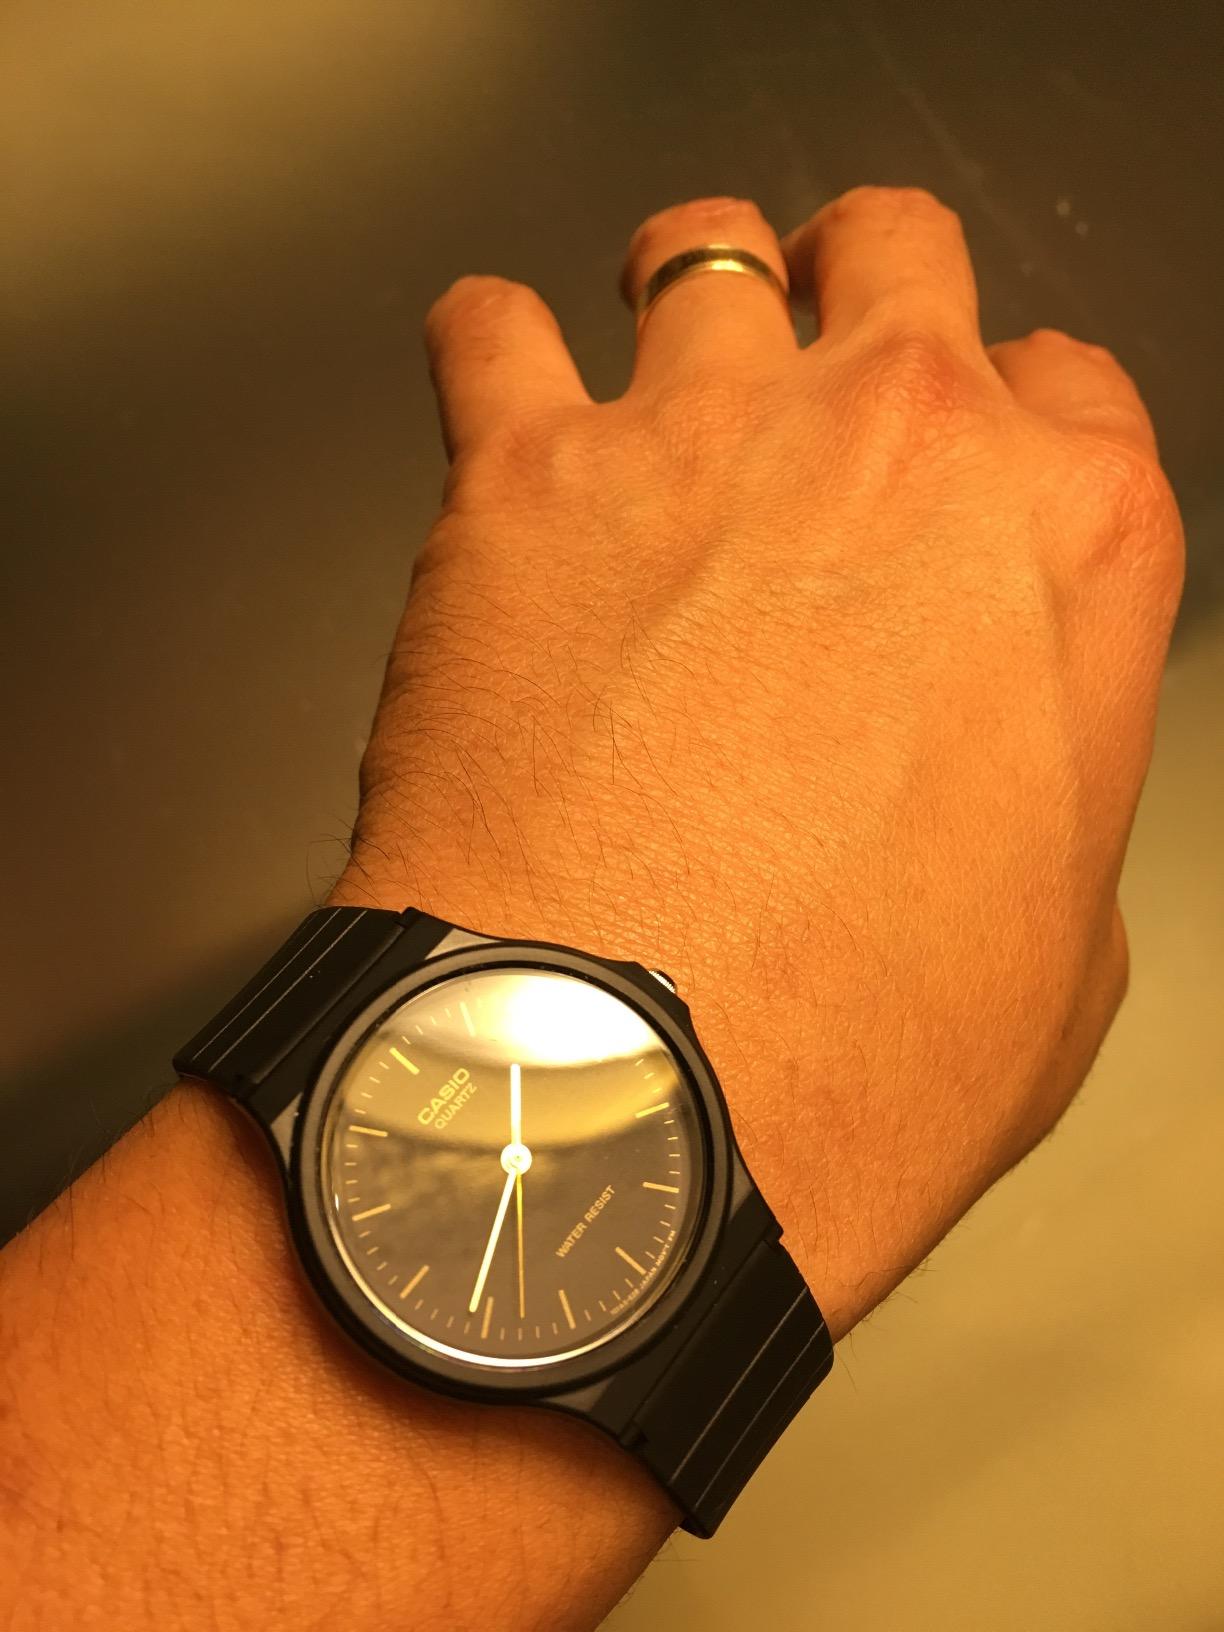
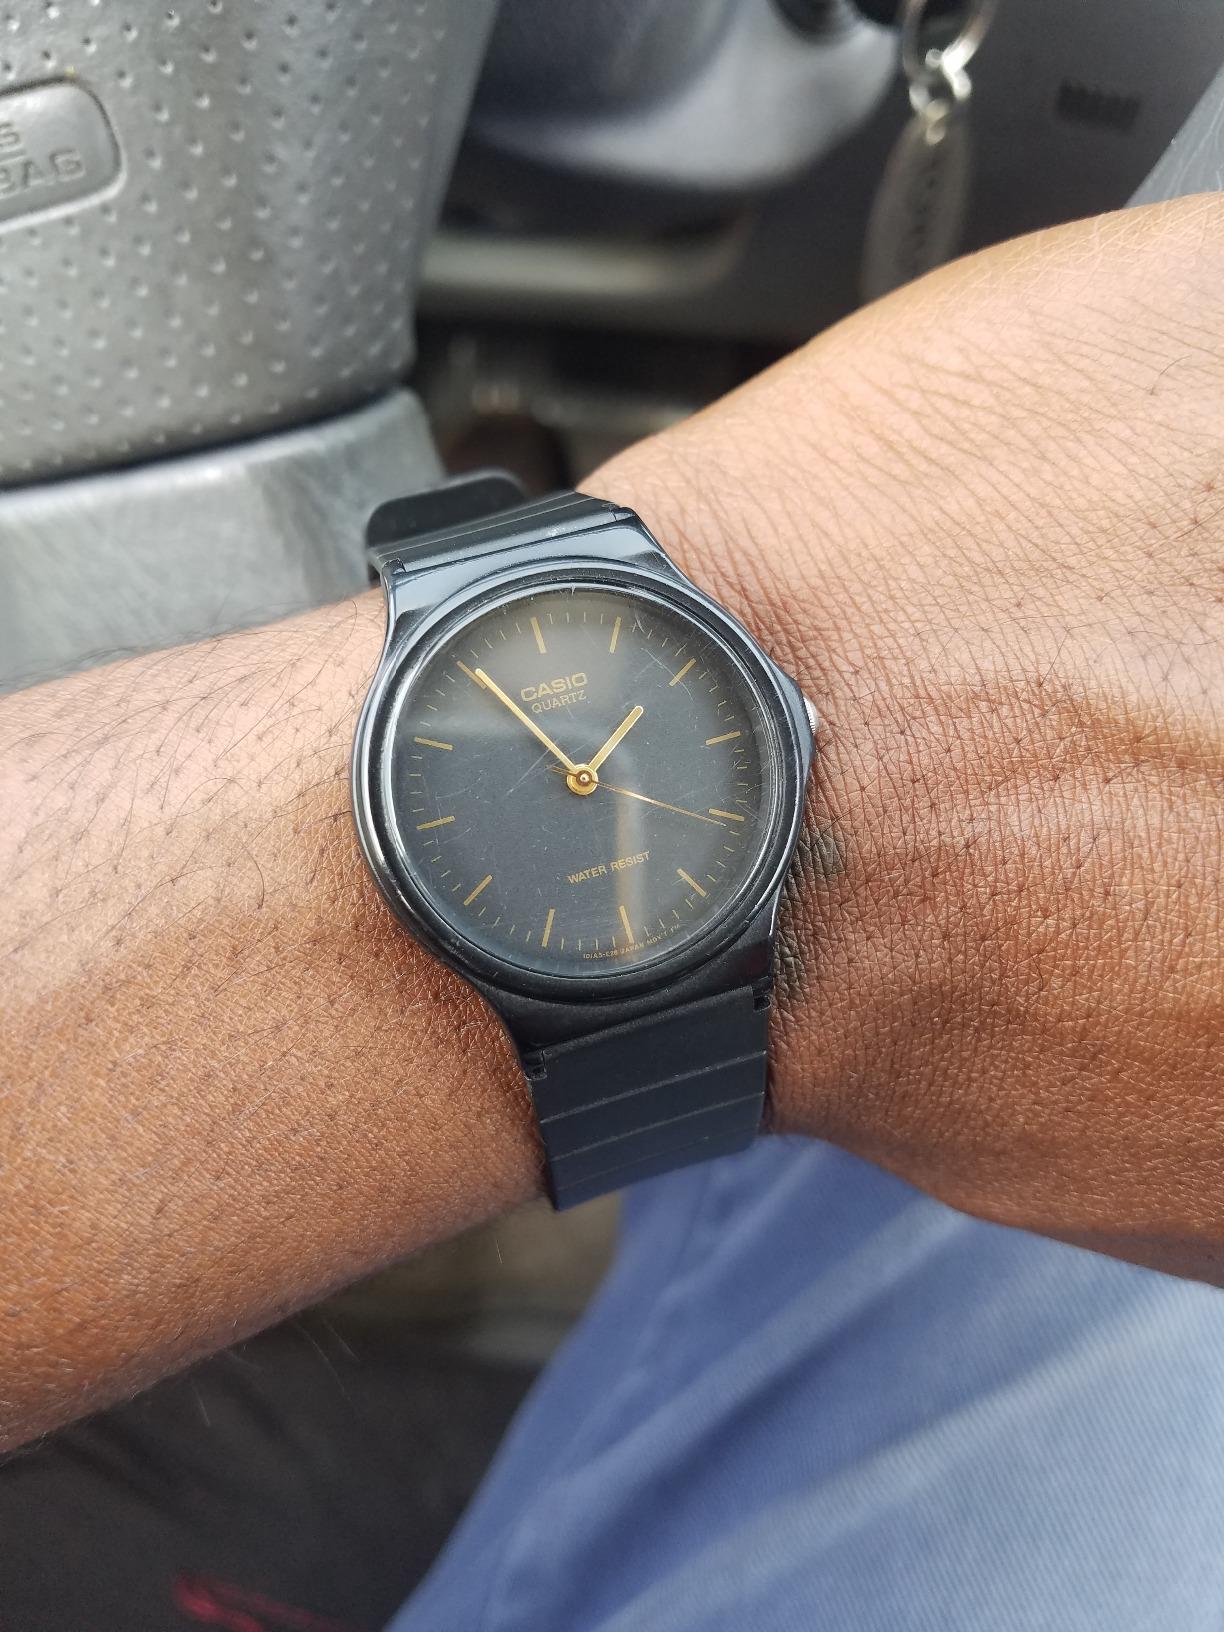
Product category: accessories_watch
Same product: yes